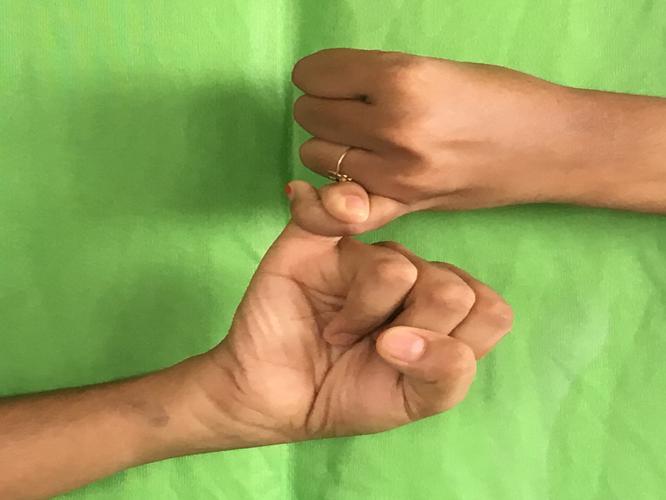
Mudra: Kilaka
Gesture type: double_hand